Edinburgh City Artillery

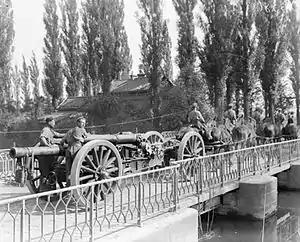
A 60-pounder gun being moved up in 1918

On 5 January 1918, 2/1st Lowland Hvy Bty joined the mixed-calibre 93rd HAG (93rd (Mixed) Brigade, RGA, from 1 February), and remained with this brigade for the rest of the war. 93rd Brigade was at the time with Fourth Army, but on 14 March it transferred to Fifth Army, just in time to be caught up in the Spring Offensive and Great Retreat.